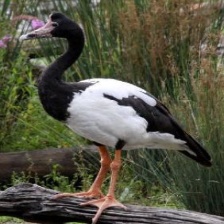
Species: MAGPIE GOOSE
Scientific name: ANSERANAS SEMIPALMATA
ImageNet parent category: goose